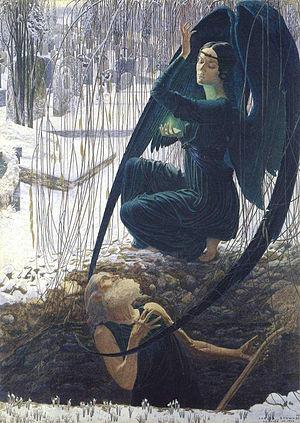
La Mort a été représentée en tant que figure anthropomorphe ou comme personnage fictif dans de nombreuses mythologies et cultures populaires.
Le terme allégorie consiste à exprimer une pensée sous une forme imagée afin de faire comprendre, sous le sens littéral, un autre sens, qui est celui visé par le texte. Les deux sens doivent se maintenir de façon cohérente dans une allégorie.